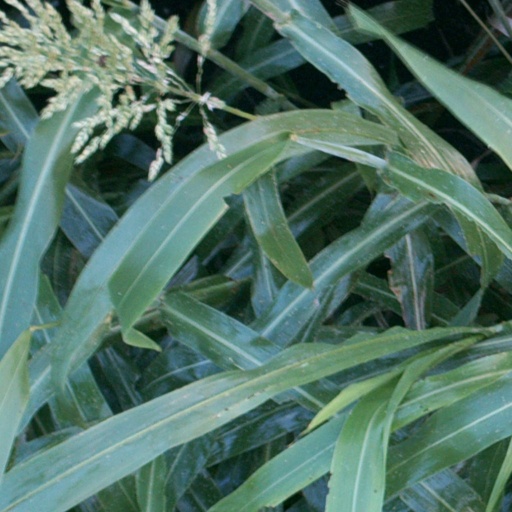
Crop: sorghum